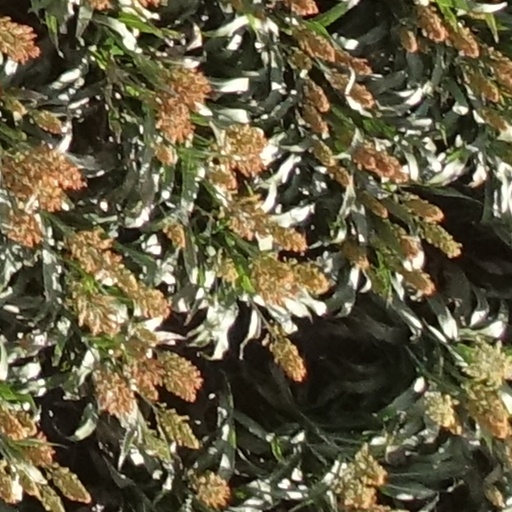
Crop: sorghum